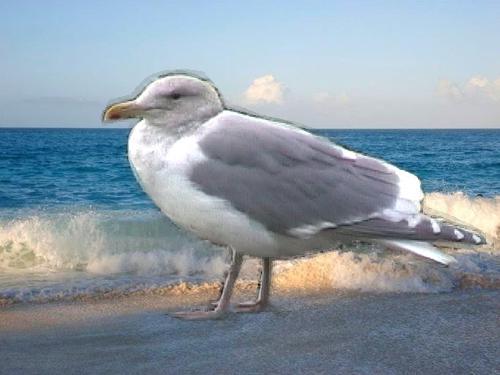
Bird species: Glaucous_winged_Gull
Bird type: waterbird
Background: water